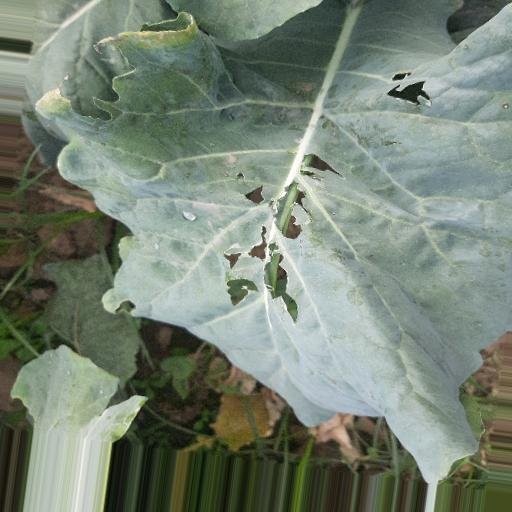
Label: Black Rot